The Last Lovecraft: Relic of Cthulhu

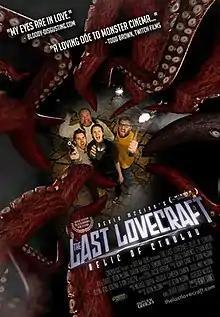
Film poster

The Last Lovecraft: Relic of Cthulhu is a 2009 horror comedy film directed by Henry Saine about the last living relative of noted short-story writer H. P. Lovecraft. The film premiered at the Slamdance Film Festival and was acquired by MPI Media. It had its international theatrical release in August 2010 at Toronto's fifth annual After Dark Film Festival through MPI's Dark Sky Films label. It was later released on DVD and VOD in October 2010.